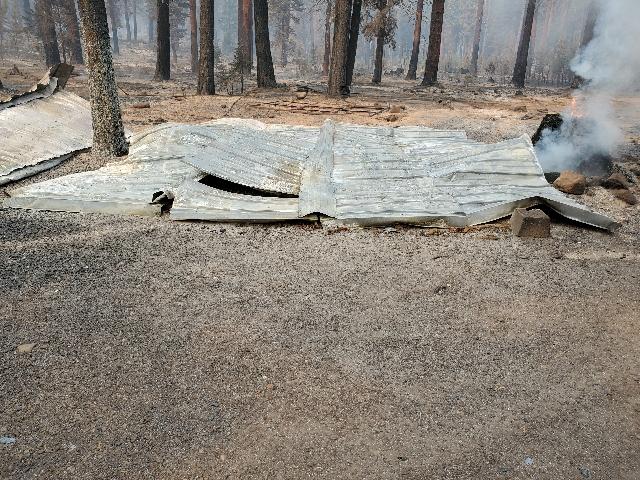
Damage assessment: destroyed